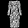
Label: Dress